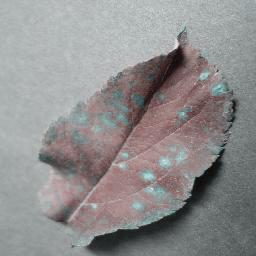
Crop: apple
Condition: cedar_rust